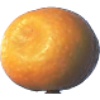
Label: Kumquats 1